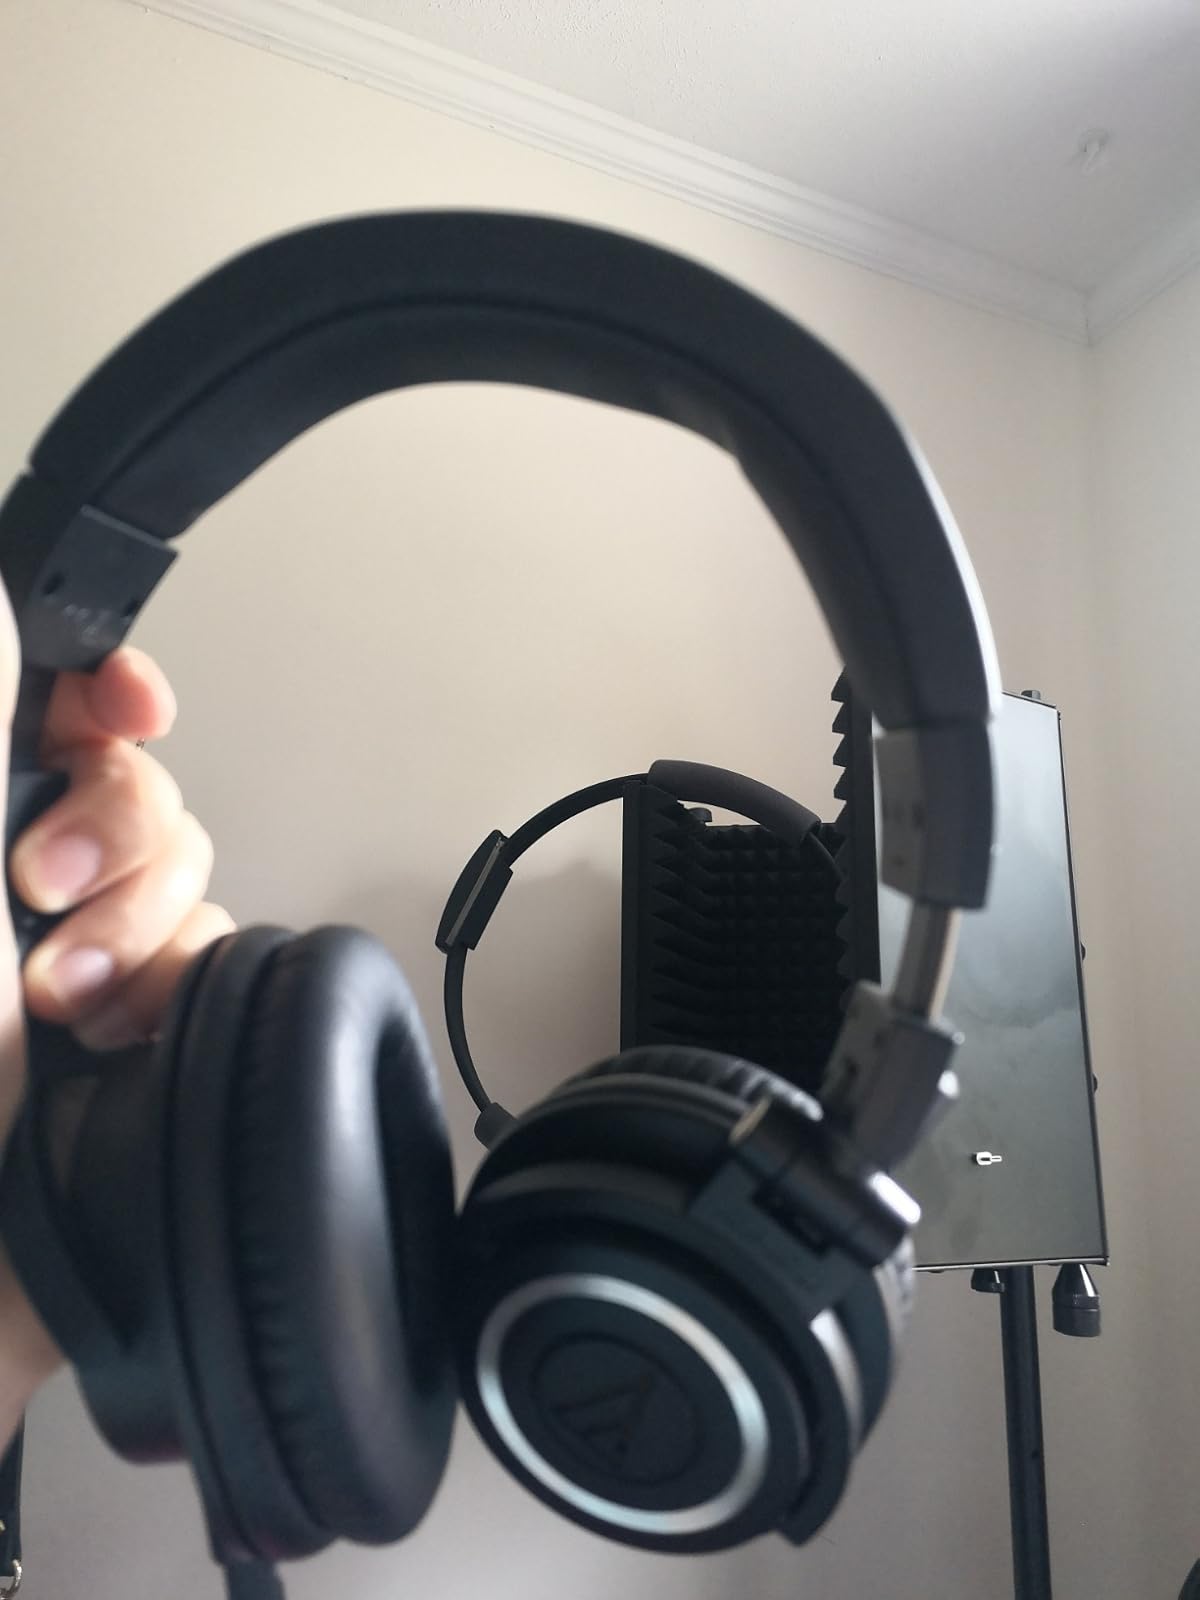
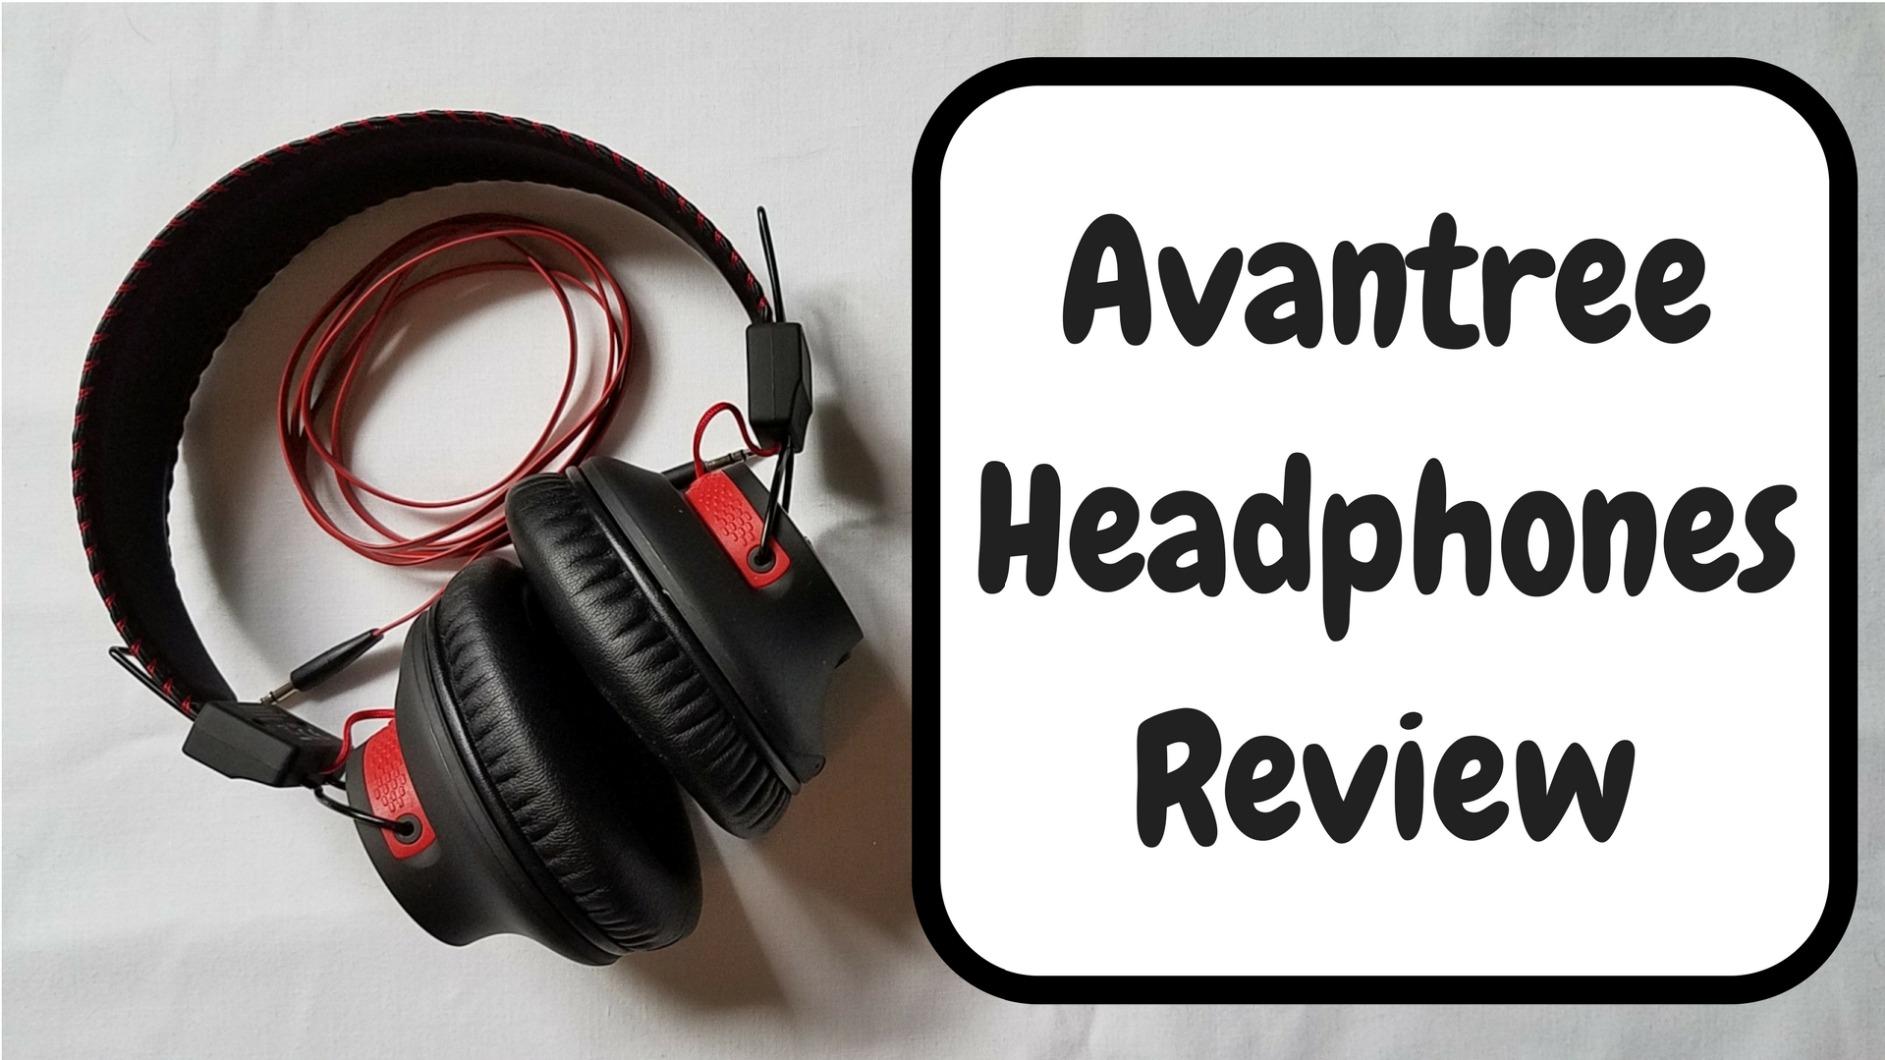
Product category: headphones
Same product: no